Murphy Brown season 11

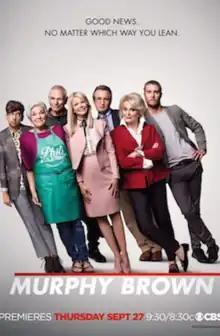
Promotional poster

The eleventh and final season of the American television sitcom "Murphy Brown" follows news anchor Murphy Brown and the cast and crew of the morning news show "Murphy in the Morning" as they combat the rise of misinformation and fake news from their studio in Washington, D.C. The season was produced by Warner Bros. Television and Bend in the Road Productions, with Diane English and Candice Bergen serving as executive producers.